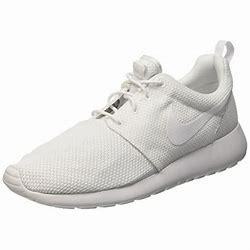
Brand: Nike
Model: Roshe One